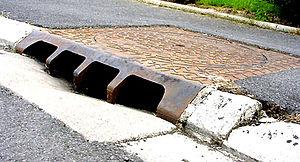
L'imperméabilisation croissante du sol des villes, liée à la suppression d'espaces verts et de terre-pleins végétalisés, cause des problèmes d'inondation en aval et d'éventuel déficit en alimentation de la nappe sous-jacente, des techniques alternatives pour la gestion des eaux de ruissellement urbain, incluant des techniques de désimperméabilisation sont testées dans différents pays, notamment dans le cadre de concepts de « ville perméable »